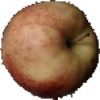
Label: red_apple